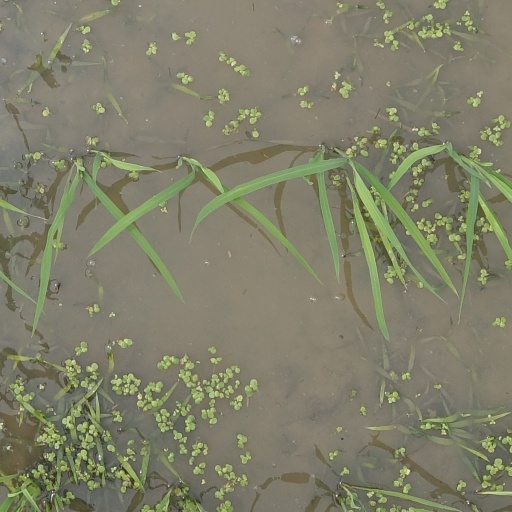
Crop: rice